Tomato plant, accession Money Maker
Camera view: bottom (45 deg); turntable rotation: 90 degrees
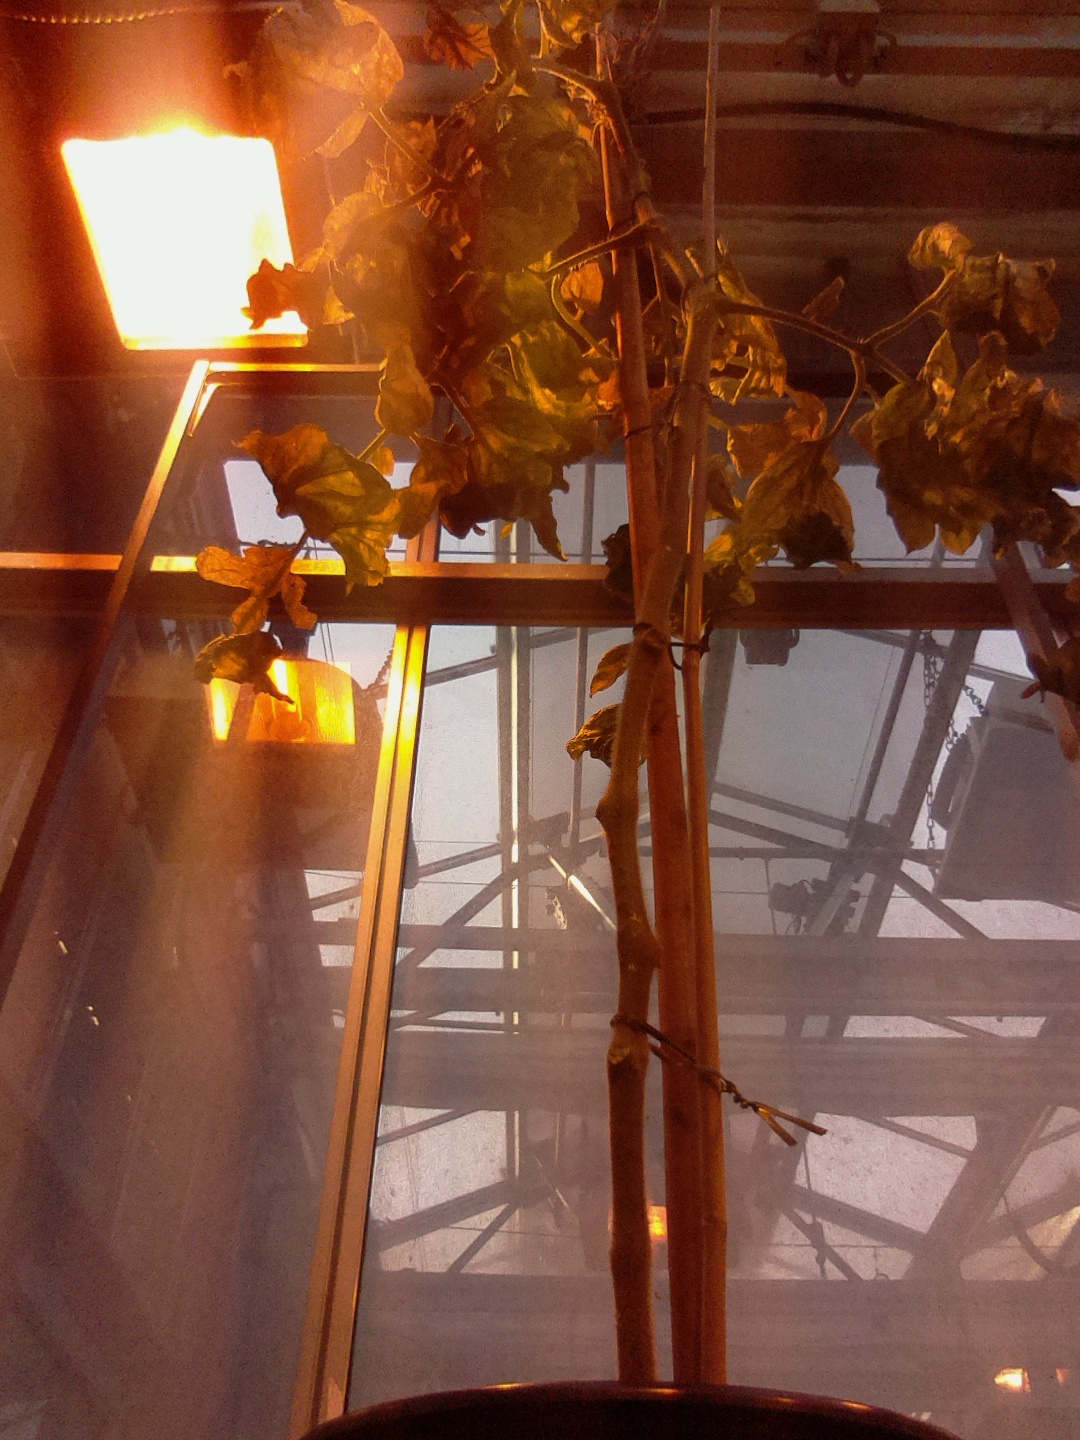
BBCH growth stage 51: First inflorence visible, visible closed flower bud